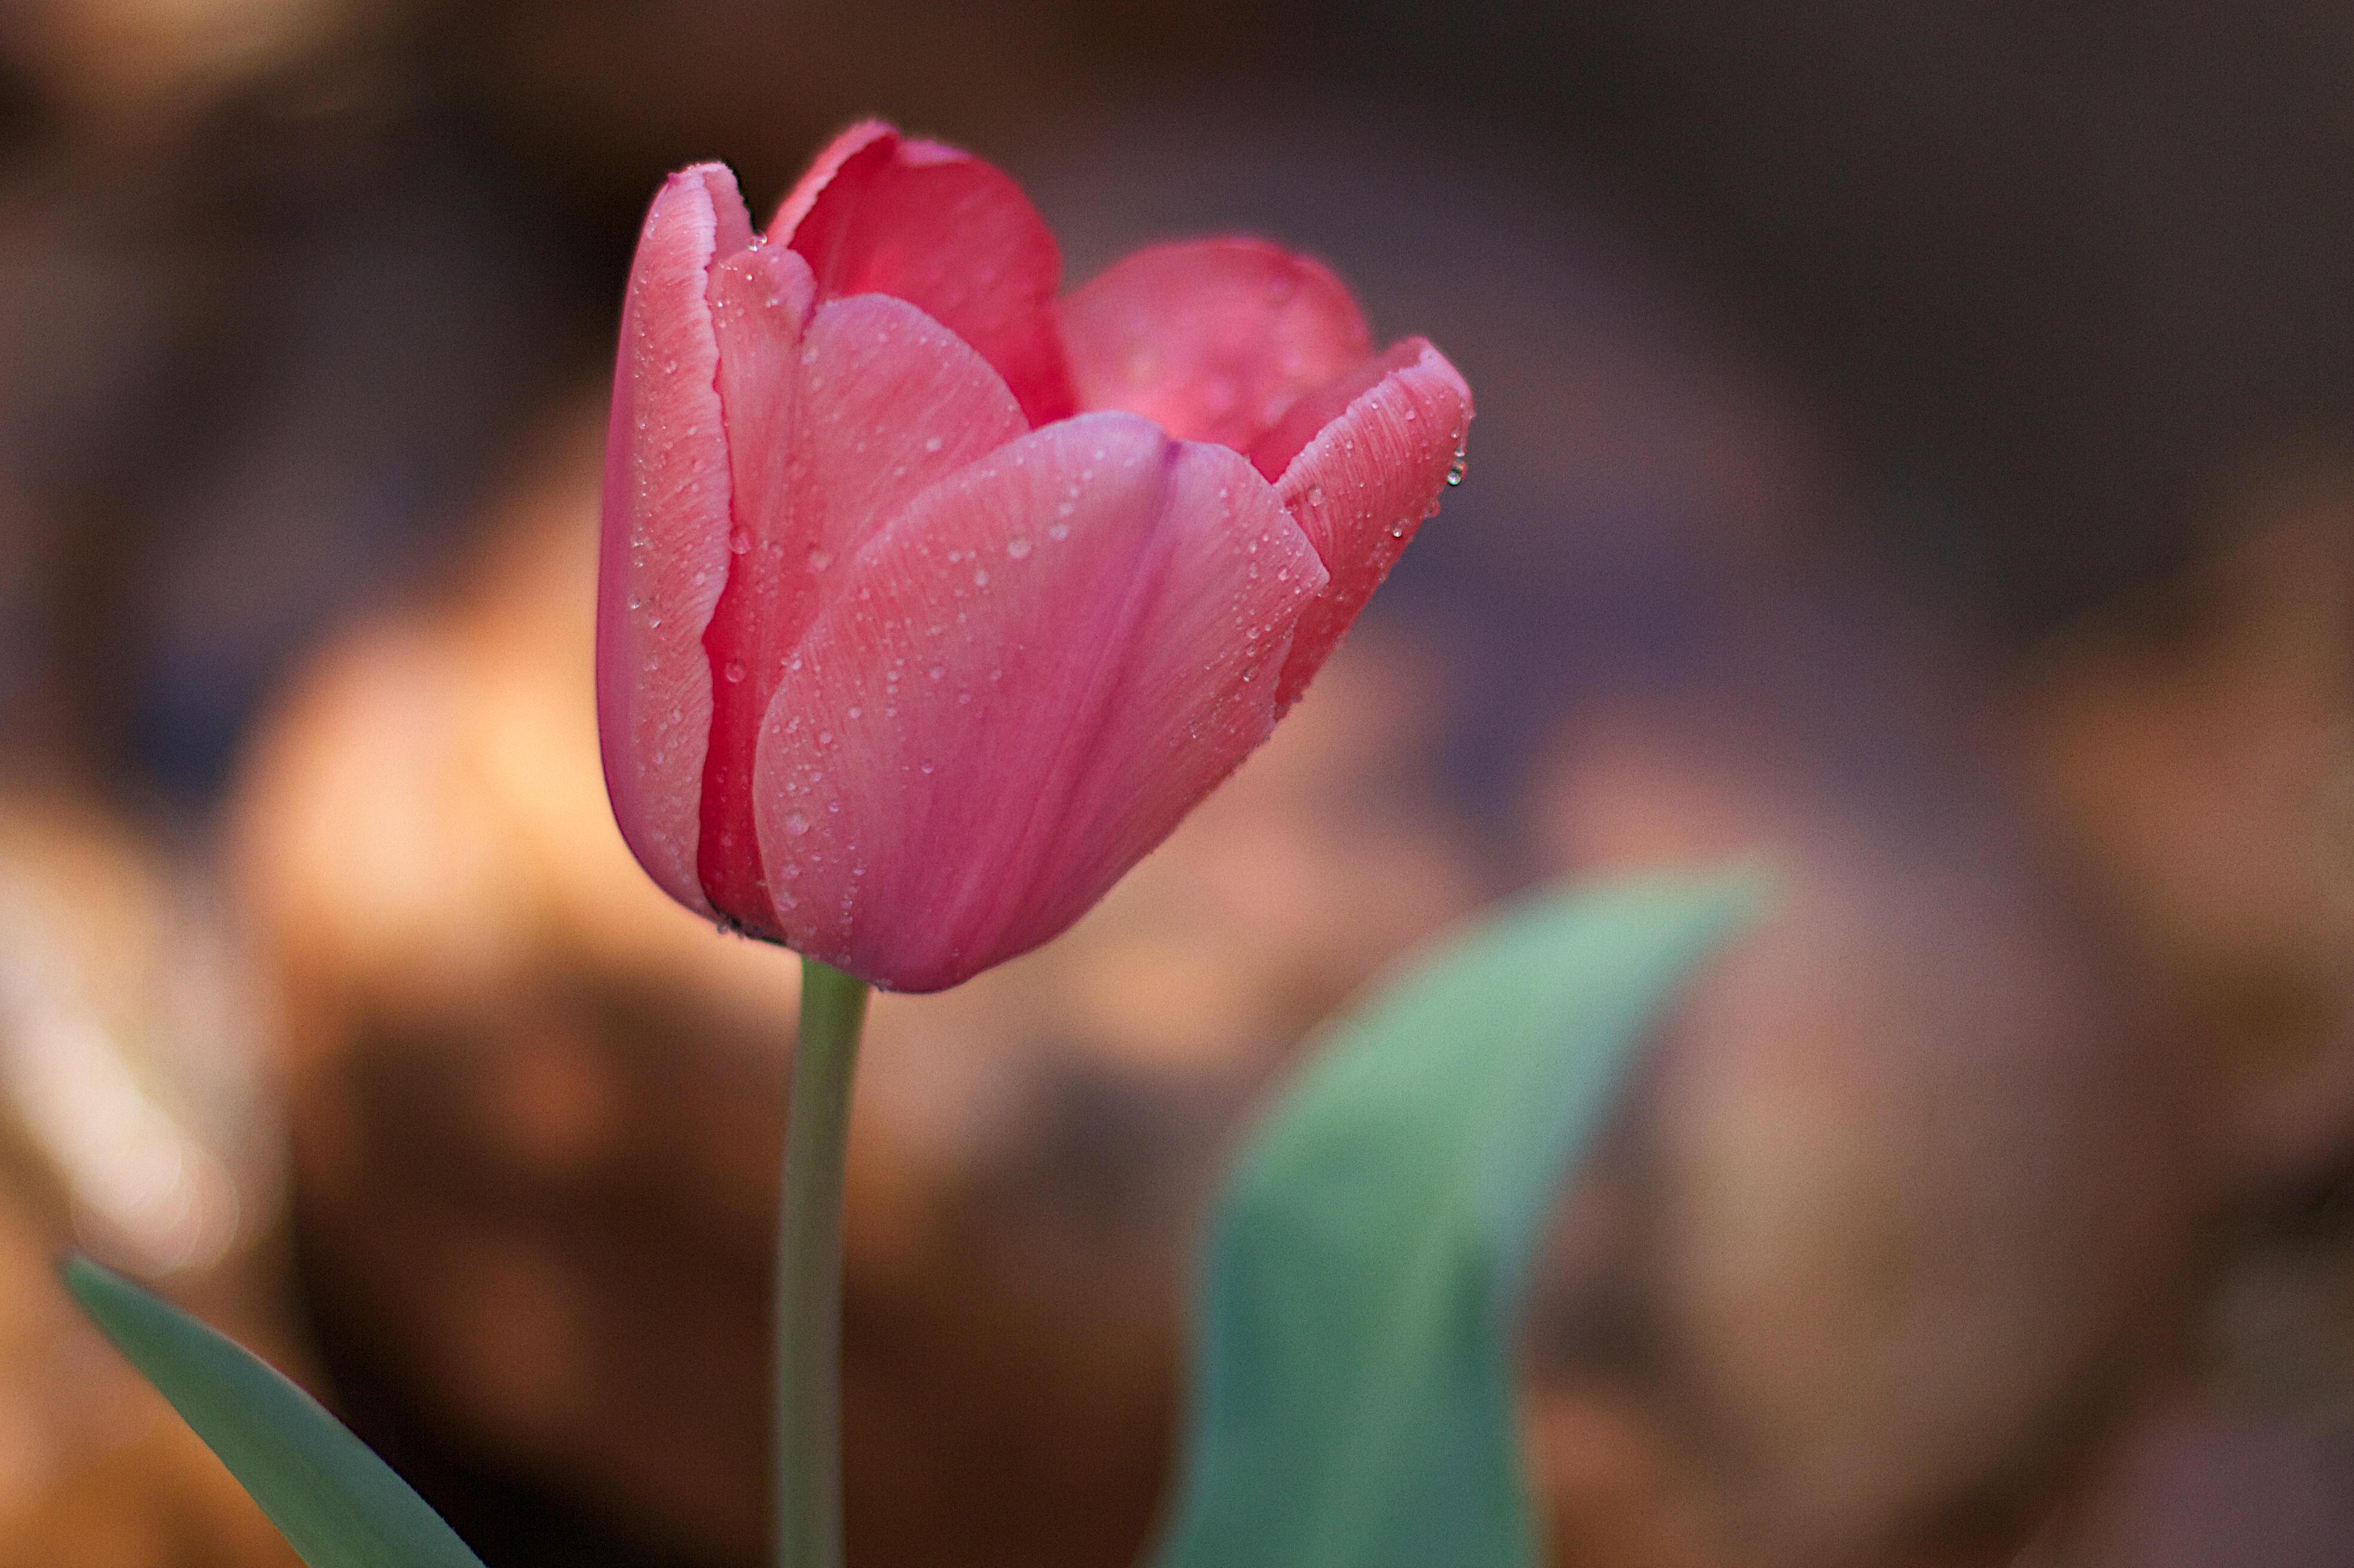
blossom, plant, flower, petal, tulip, botany, flora, close up, bud, macro photography, flowering plant, plant stem, land plant